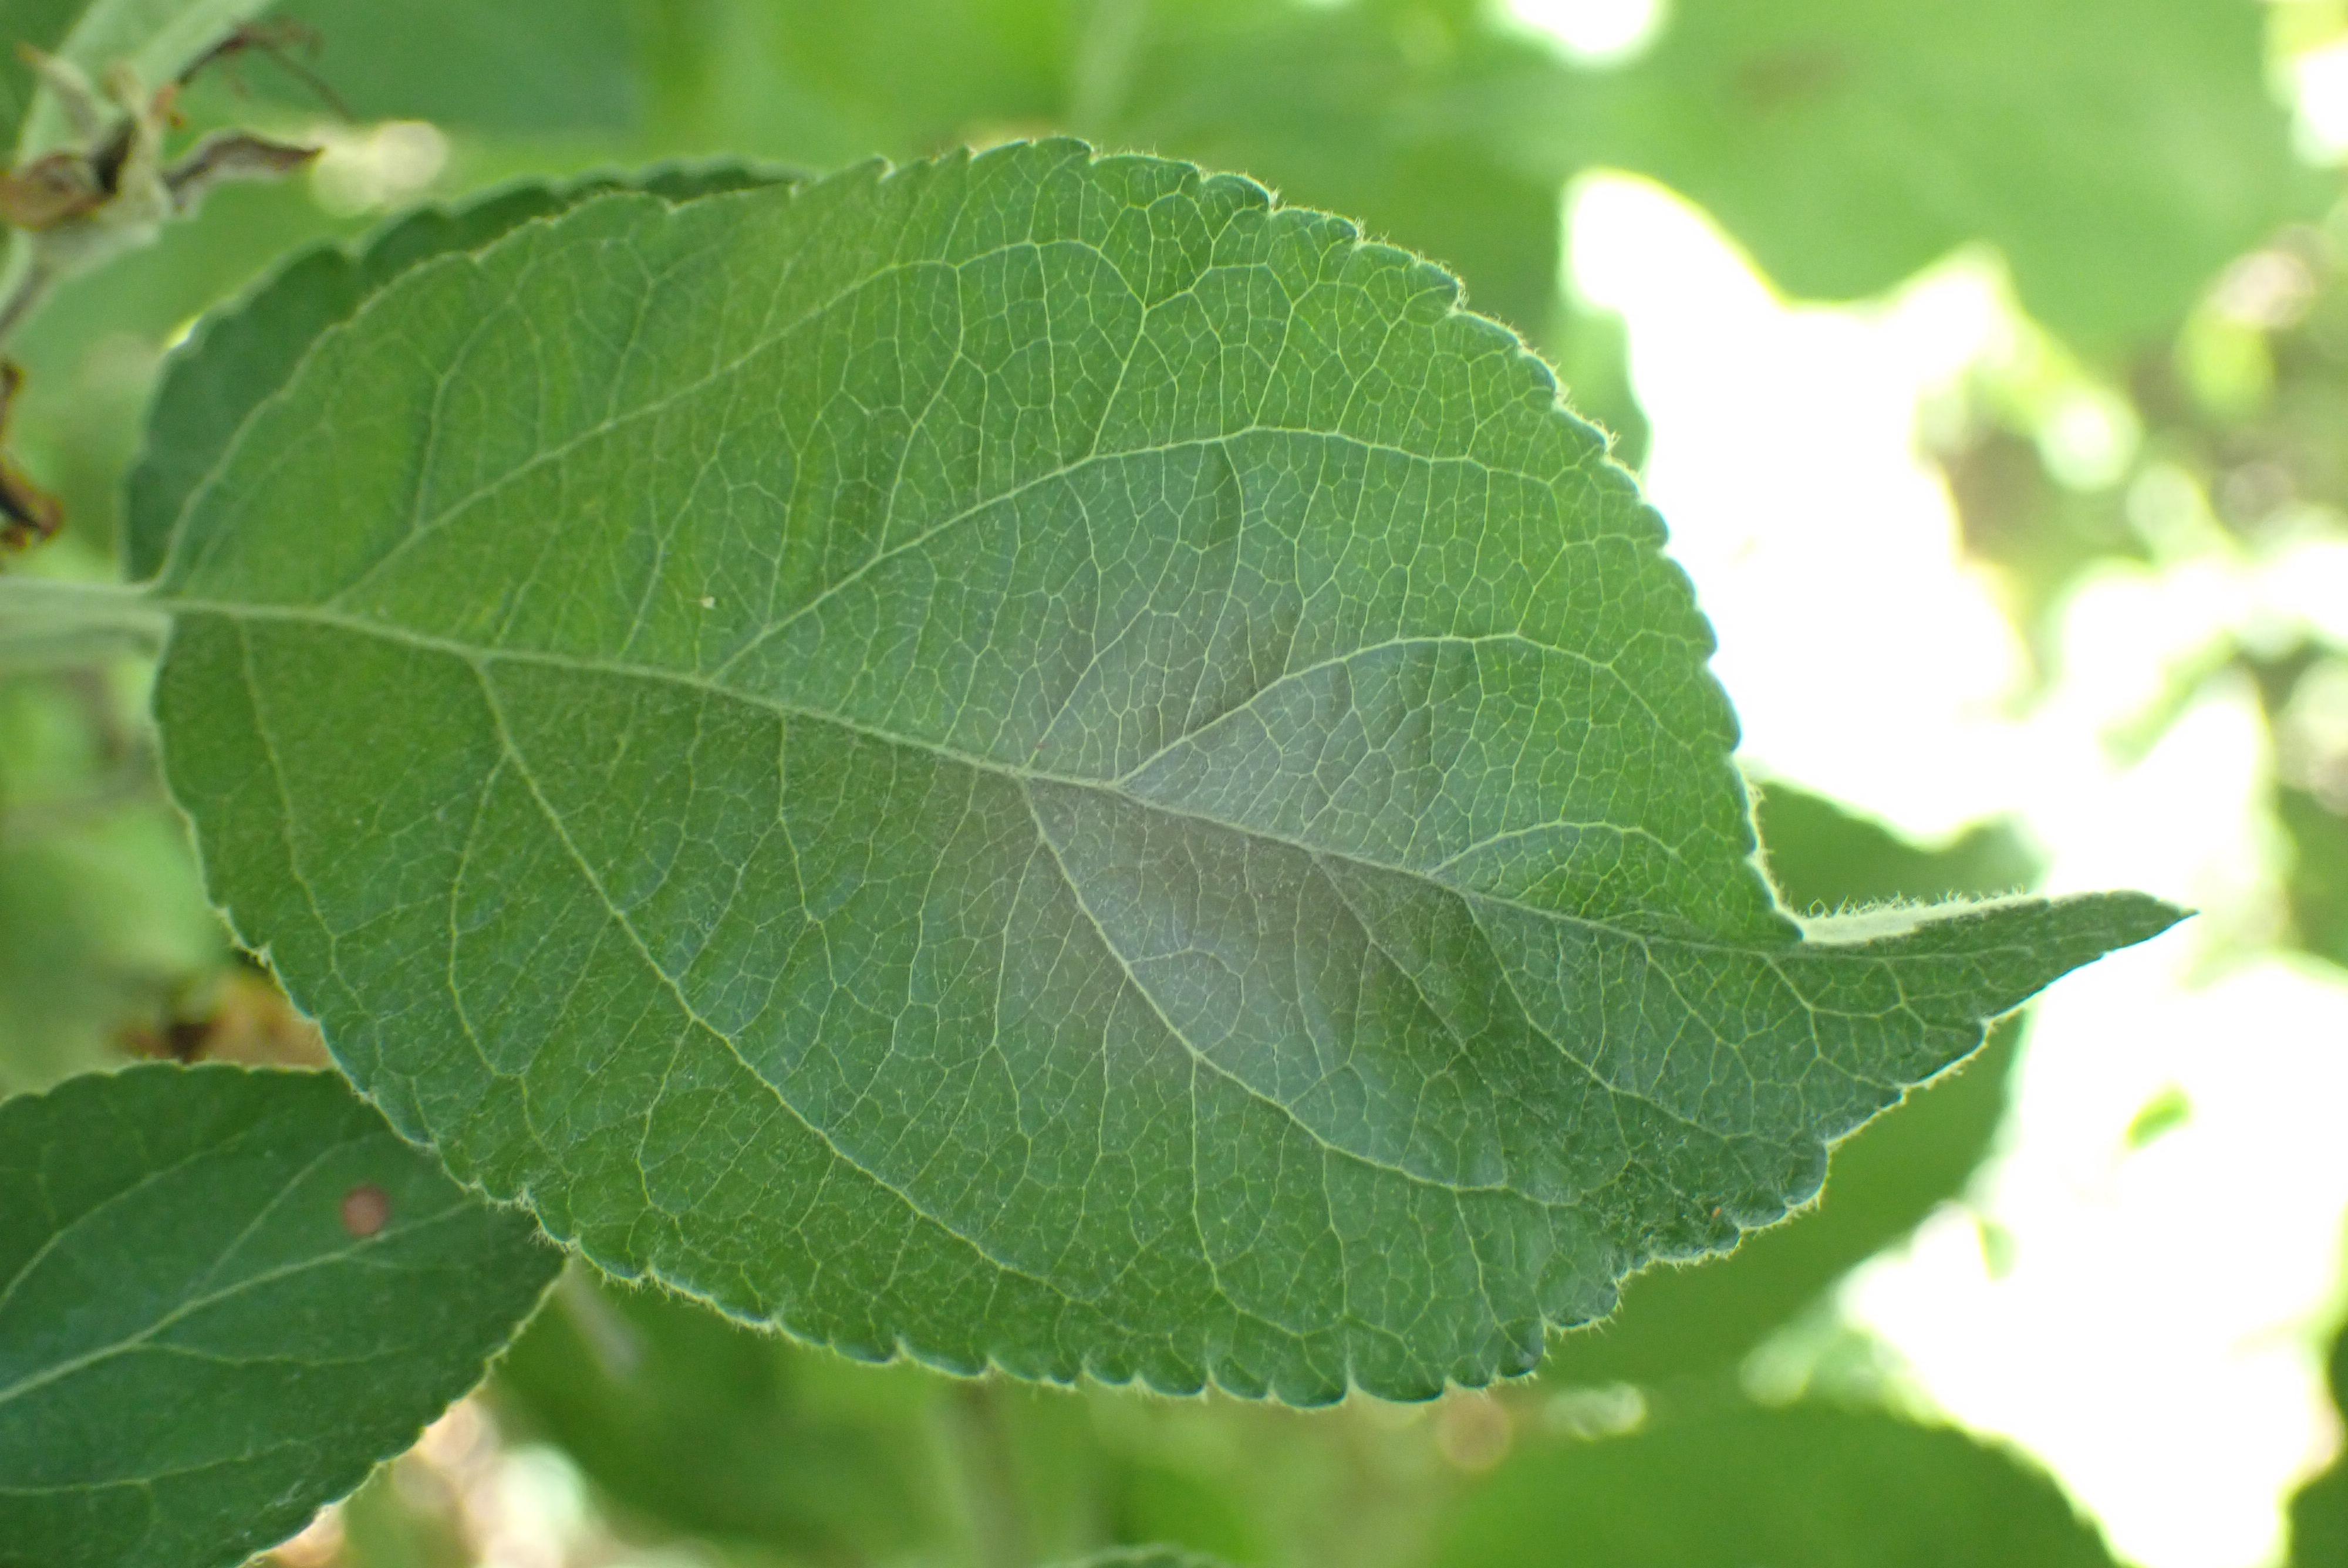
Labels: healthy